Mile End, Montreal

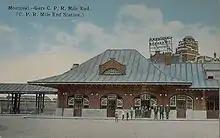
Mile End Station

The transcontinental railway gave Mile End its first growth spurt and separate identity. In 1876, the Quebec, Montreal, Ottawa and Occidental Railway – a project vigorously promoted by Antoine Labelle and Louis Beaubien – came slicing through the area on its way from east-end Montreal to Sainte-Thérèse, Lachute, and Ottawa. This railway was bought in 1882 by the Canadian Pacific, and it was by this route that the first trains departed for the Prairies in 1885 and for Port Moody, British Columbia in June 1886 (extending to Vancouver in 1887). The first Mile End station building was erected in 1877 on the east side of Saint-Laurent Road, near what is now the intersection of Bernard Street. (A much larger station was built in 1911; it closed in 1931, when service was moved to the new Park Avenue Station (Jean-Talon), and was demolished in 1970 to make way for the Rosemont–Van Horne viaduct.) A portion of the Mile End station's metal structure remains today as a performance venue called Entrepôt 77.